GWR 6959 Class

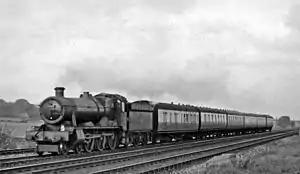
6960 "Raveningham Hall" (now preserved) with a Didcot slow train, April 1957.

The Great Western Railway (GWR) 6959 or Modified Hall Class is a class of steam locomotive. They were a development by Frederick Hawksworth of Charles Collett's earlier Hall Class named after English and Welsh country houses.